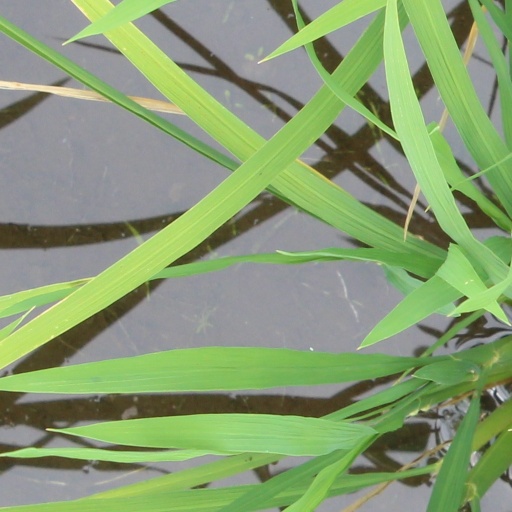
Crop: rice